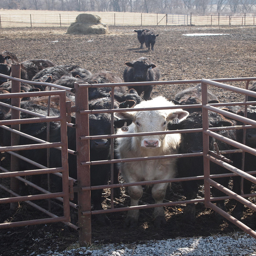
A lone white cow with a herd of black cows behind a fence.
A white cow standing among a herd of black cows.
there are many cows standing behind a fence
There is a small herd of sheep outside the gate.
A white cow surrounded by many dark cows inside a coral.